Filoviridae

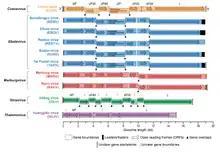
Schematic representation of the filovirus genome organization.

A virus that fulfills the criteria for being a member of the order "Mononegavirales" is a member of the family "Filoviridae" if: